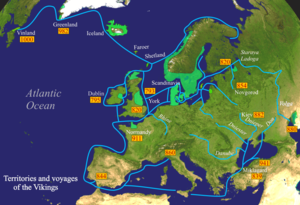
L’histoire de la Scandinavie est l'histoire du Danemark, de la Norvège et de la Suède. Cependant, dans un sens plus large, on englobe dans cette définition les deux autres pays nordiques, Finlande et Islande.
L’an mille ou an mil désigne l'an 1000 de l'ère chrétienne.
Apogée du royaume de Tekrour au Sénégal qui domine les Ouolofs à l'Ouest et les Peuls du Sénégal central.
Le IXᵉ siècle en Europe occidentale fait suite au VIIIᵉ siècle et précède le Xᵉ siècle.
L'histoire économique de la France s'écrit à partir de 476, lors de la « chute de l'Empire romain ».
Située sur un isthme entre la mer Méditerranée et l'océan Atlantique, s'étalant des Alpes aux Pyrénées et au Massif central ; l'Occitanie est à la fois un pays ouvert et de passage mais aussi un pays montagnard, véritable conservatoire de groupes humains et de traditions remontant parfois à des temps préhistoriques et protohistoriques pré-indo-européens. L'espace occitan a souvent été en opposition avec l'espace français, du fait d'un peuplement différent ou de conditions politiques contraires. Sans avoir jamais bénéficié d'aucune structure d'État souverain, ce pays présente des caractéristiques sociales propres donnant une orientation particulière aux mouvements historiques qui le traversent. Son histoire est celle d’une frange septentrionale de l’Europe du Sud qui au fur et à mesure du renforcement de l'État français s'est trouvée liée à un centre d’Europe du Nord.
Arles est une commune du département des Bouches-du-Rhône, en région Provence-Alpes-Côte d'Azur. Il s'agit de la plus grande commune de France métropolitaine avec quelque 75 893 hectares. La ville est traversée par le Rhône et se trouve entre Nîmes et Marseille.
L'exploration est le fait de chercher avec l'intention de découvrir, d'étudier quelque chose ou un lieu.
À l'entrée du delta du Rhône se trouve Arles, une ville de 2 500 ans. D'un bourg, Arles est devenue résidence impériale puis capitale d'un royaume qui décline ensuite progressivement. Aujourd'hui, elle est une sous-préfecture des Bouches-du-Rhône.